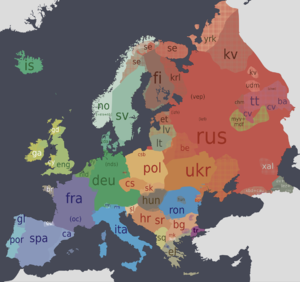
Carte des langues en Europe. Italiano: Mappa delle lingue parlate in Europa. Hrvatski: Zemljovid europskih jezika Norsk bokmål: Kart over de ulike språkenes utbredelse i Europa Polski: Mapa europejskich języków Português: As Línguas faladas em Europa. Română: Limbi în Europa. Русский: Карта распространения европейских языков Slovenčina: Mapa európskych jazykov Suomi: Euroopan kielialueet Українська: Мапа європейських мов
L’Europe est considérée conventionnellement comme un continent, délimité à l’ouest par l’océan Atlantique et la mer de Norvège, et au nord par l’océan Arctique. Sa limite méridionale est marquée par le détroit de Gibraltar qui la sépare de l'Afrique, tandis que les détroits respectivement du Bosphore et des Dardanelles marquent sa frontière avec l'Asie de l'Ouest. Sa limite à l'est, fixée par Pierre le Grand aux monts Oural, au fleuve Oural et au Caucase est la limite traditionnellement retenue, mais reste, faute de séparation claire et précise, l'objet de controverses selon lesquelles un certain nombre de pays sont ou ne sont pas à inclure dans le continent européen. Géographiquement, ce peut être considéré aussi comme une partie des supercontinents de l'Eurasie et de l'Afro-Eurasie.
La Charte européenne des langues régionales ou minoritaires est un traité européen, proposé sous l'égide du Conseil de l'Europe et adopté en 1992 par son Assemblée parlementaire, destiné à protéger et favoriser les langues historiques régionales et les langues des minorités en Europe.